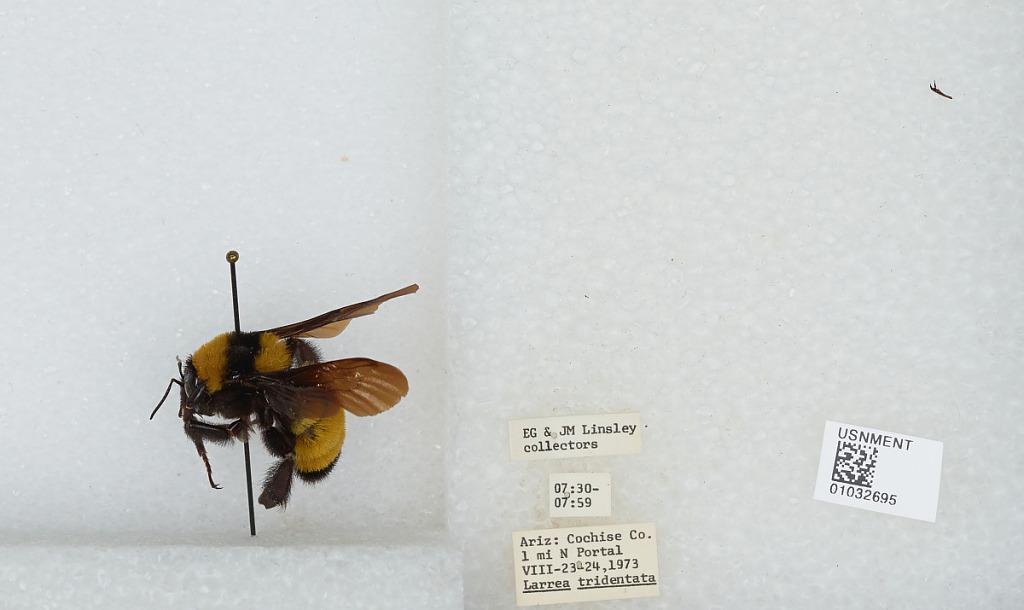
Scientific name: Bombus (Fervidobombus) sonorus Say
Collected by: E. Linsley & J. Linsley
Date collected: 1973-8-23
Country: United States
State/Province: Arizona
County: Cochise
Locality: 1 mile North of Portal
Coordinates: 31.9267, -109.141